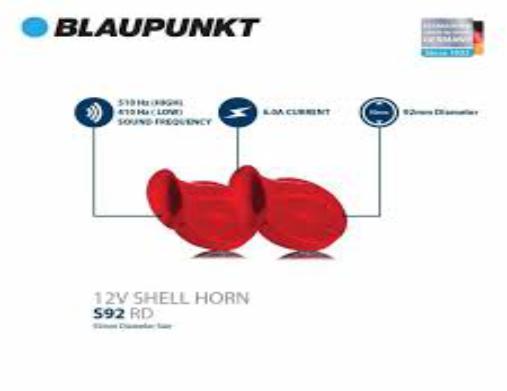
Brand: Blaupunkt
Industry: Electronic